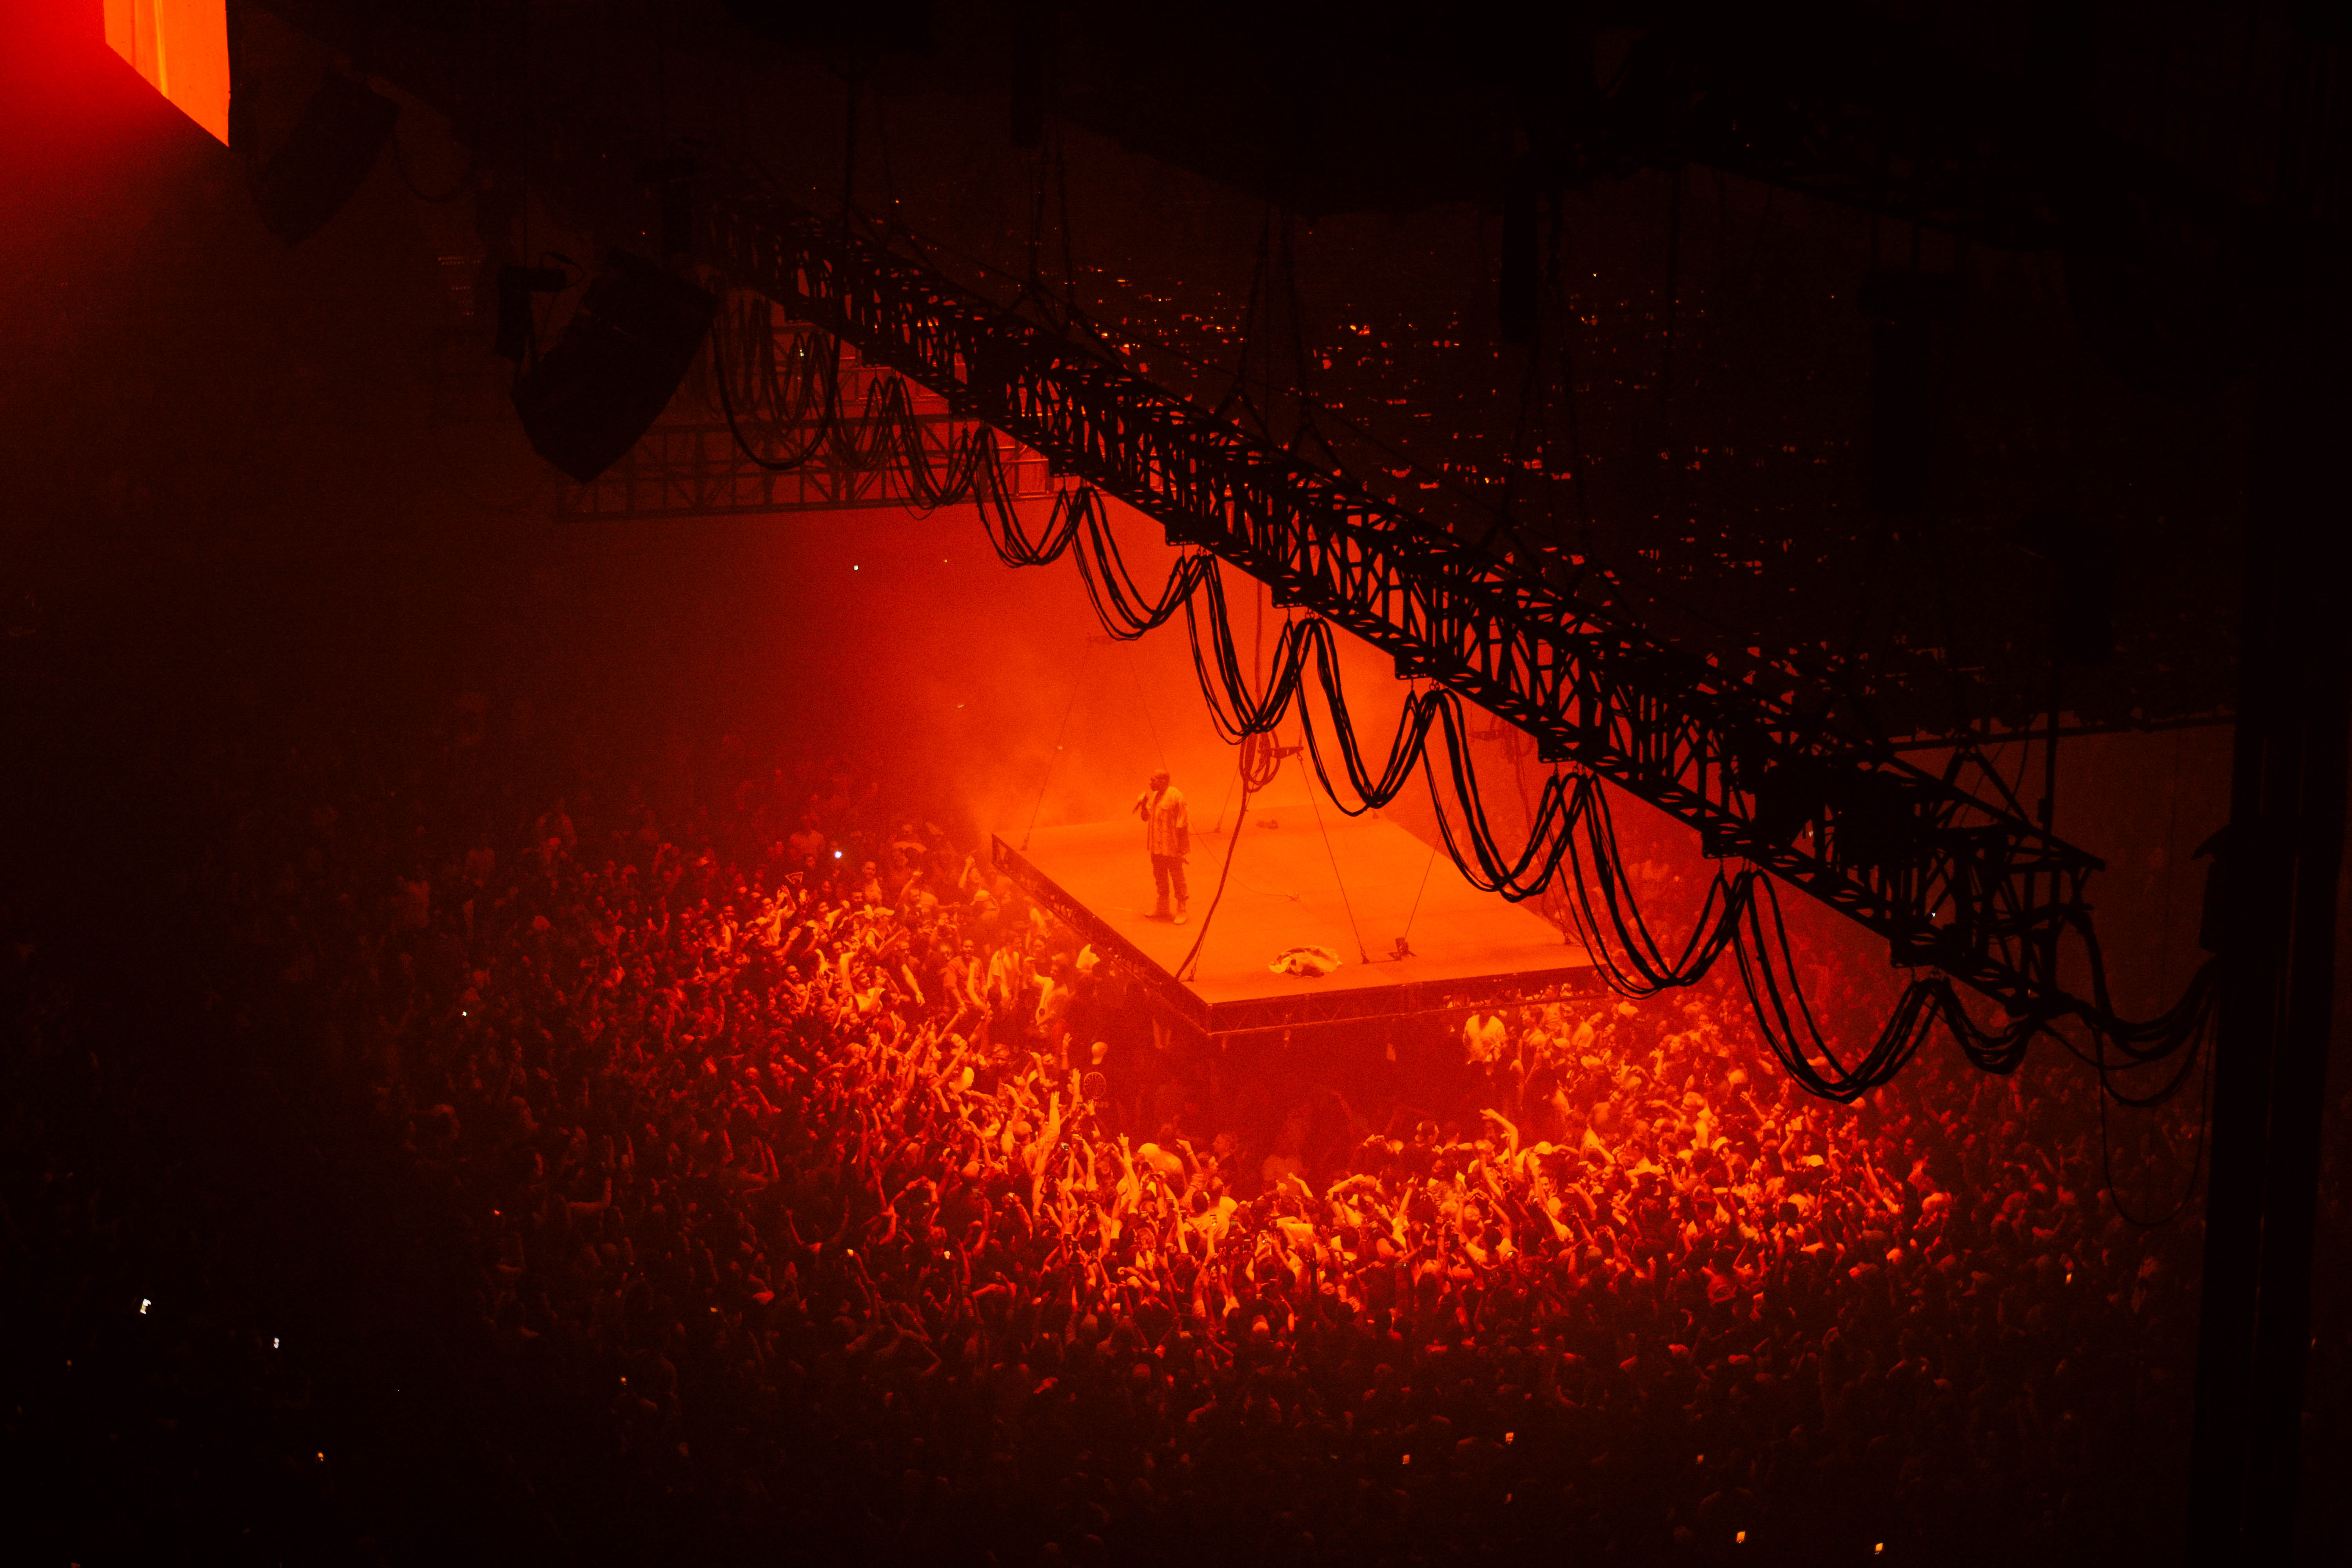
light, group, people, night, sunlight, smoke, crowd, celebration, concert, reflection, red, color, flame, fire, darkness, performer, lighting, rave, font, stage, bright, entertainment, entertainer, computer wallpaper, geological phenomenon, steel structures